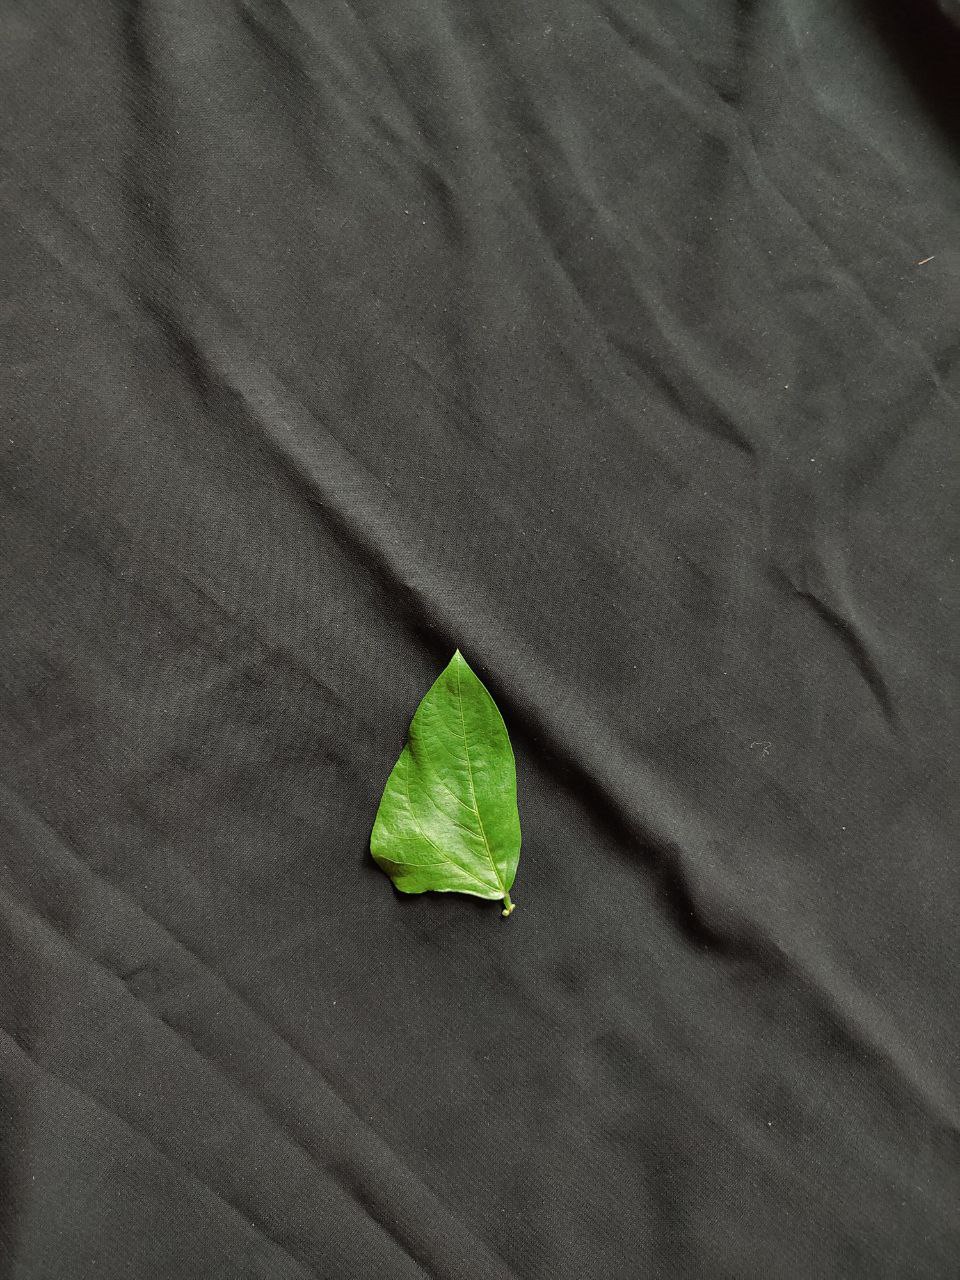
Crop: cowpea
Leaf condition: Fresh Leaf